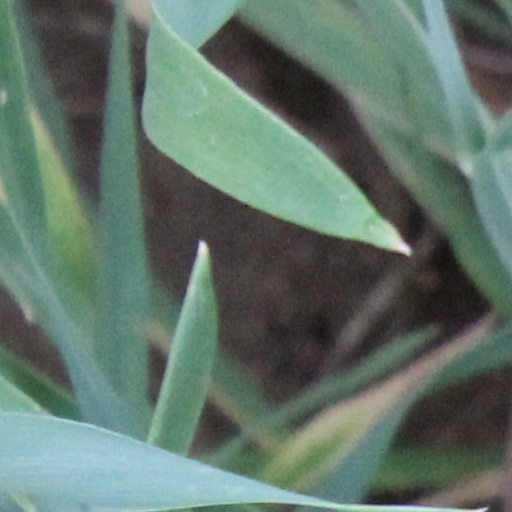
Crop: wheat